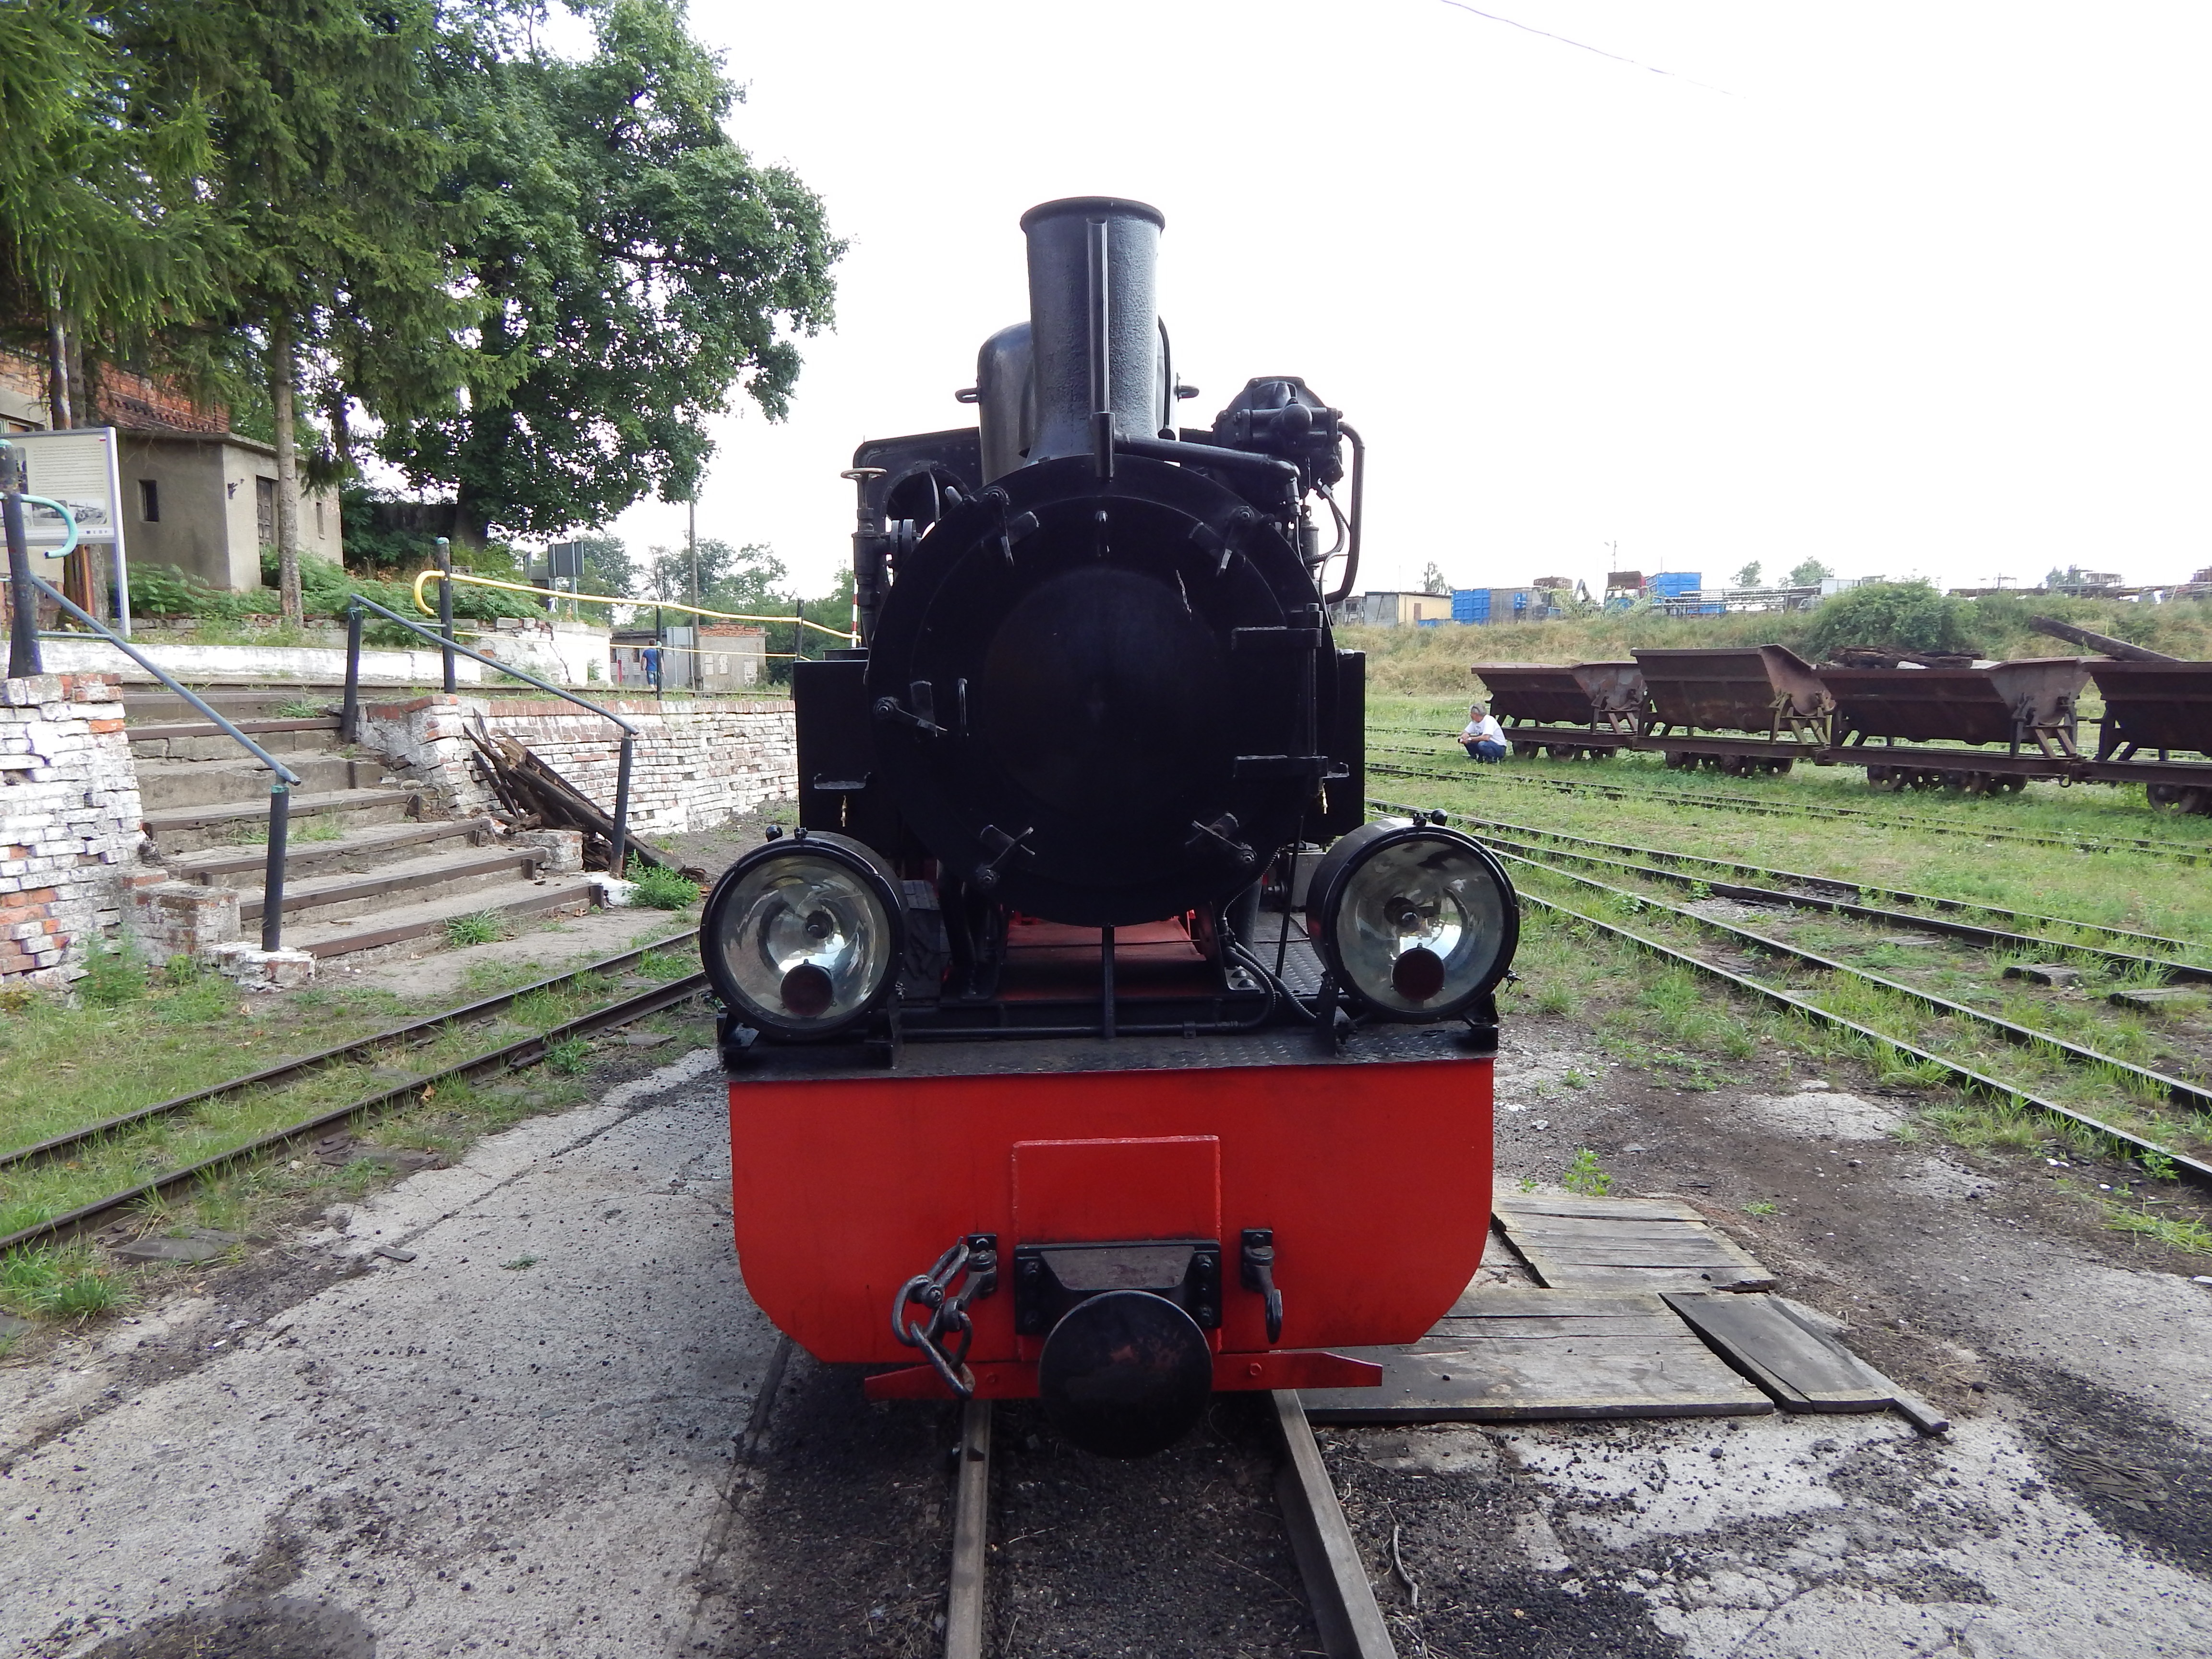
track, wheel, train, asphalt, transport, vehicle, locomotive, rails, steam engine, wagons, historic vehicle, narrow gauge railway, land vehicle